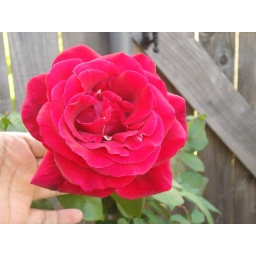
big red rose 2nd day in bloom